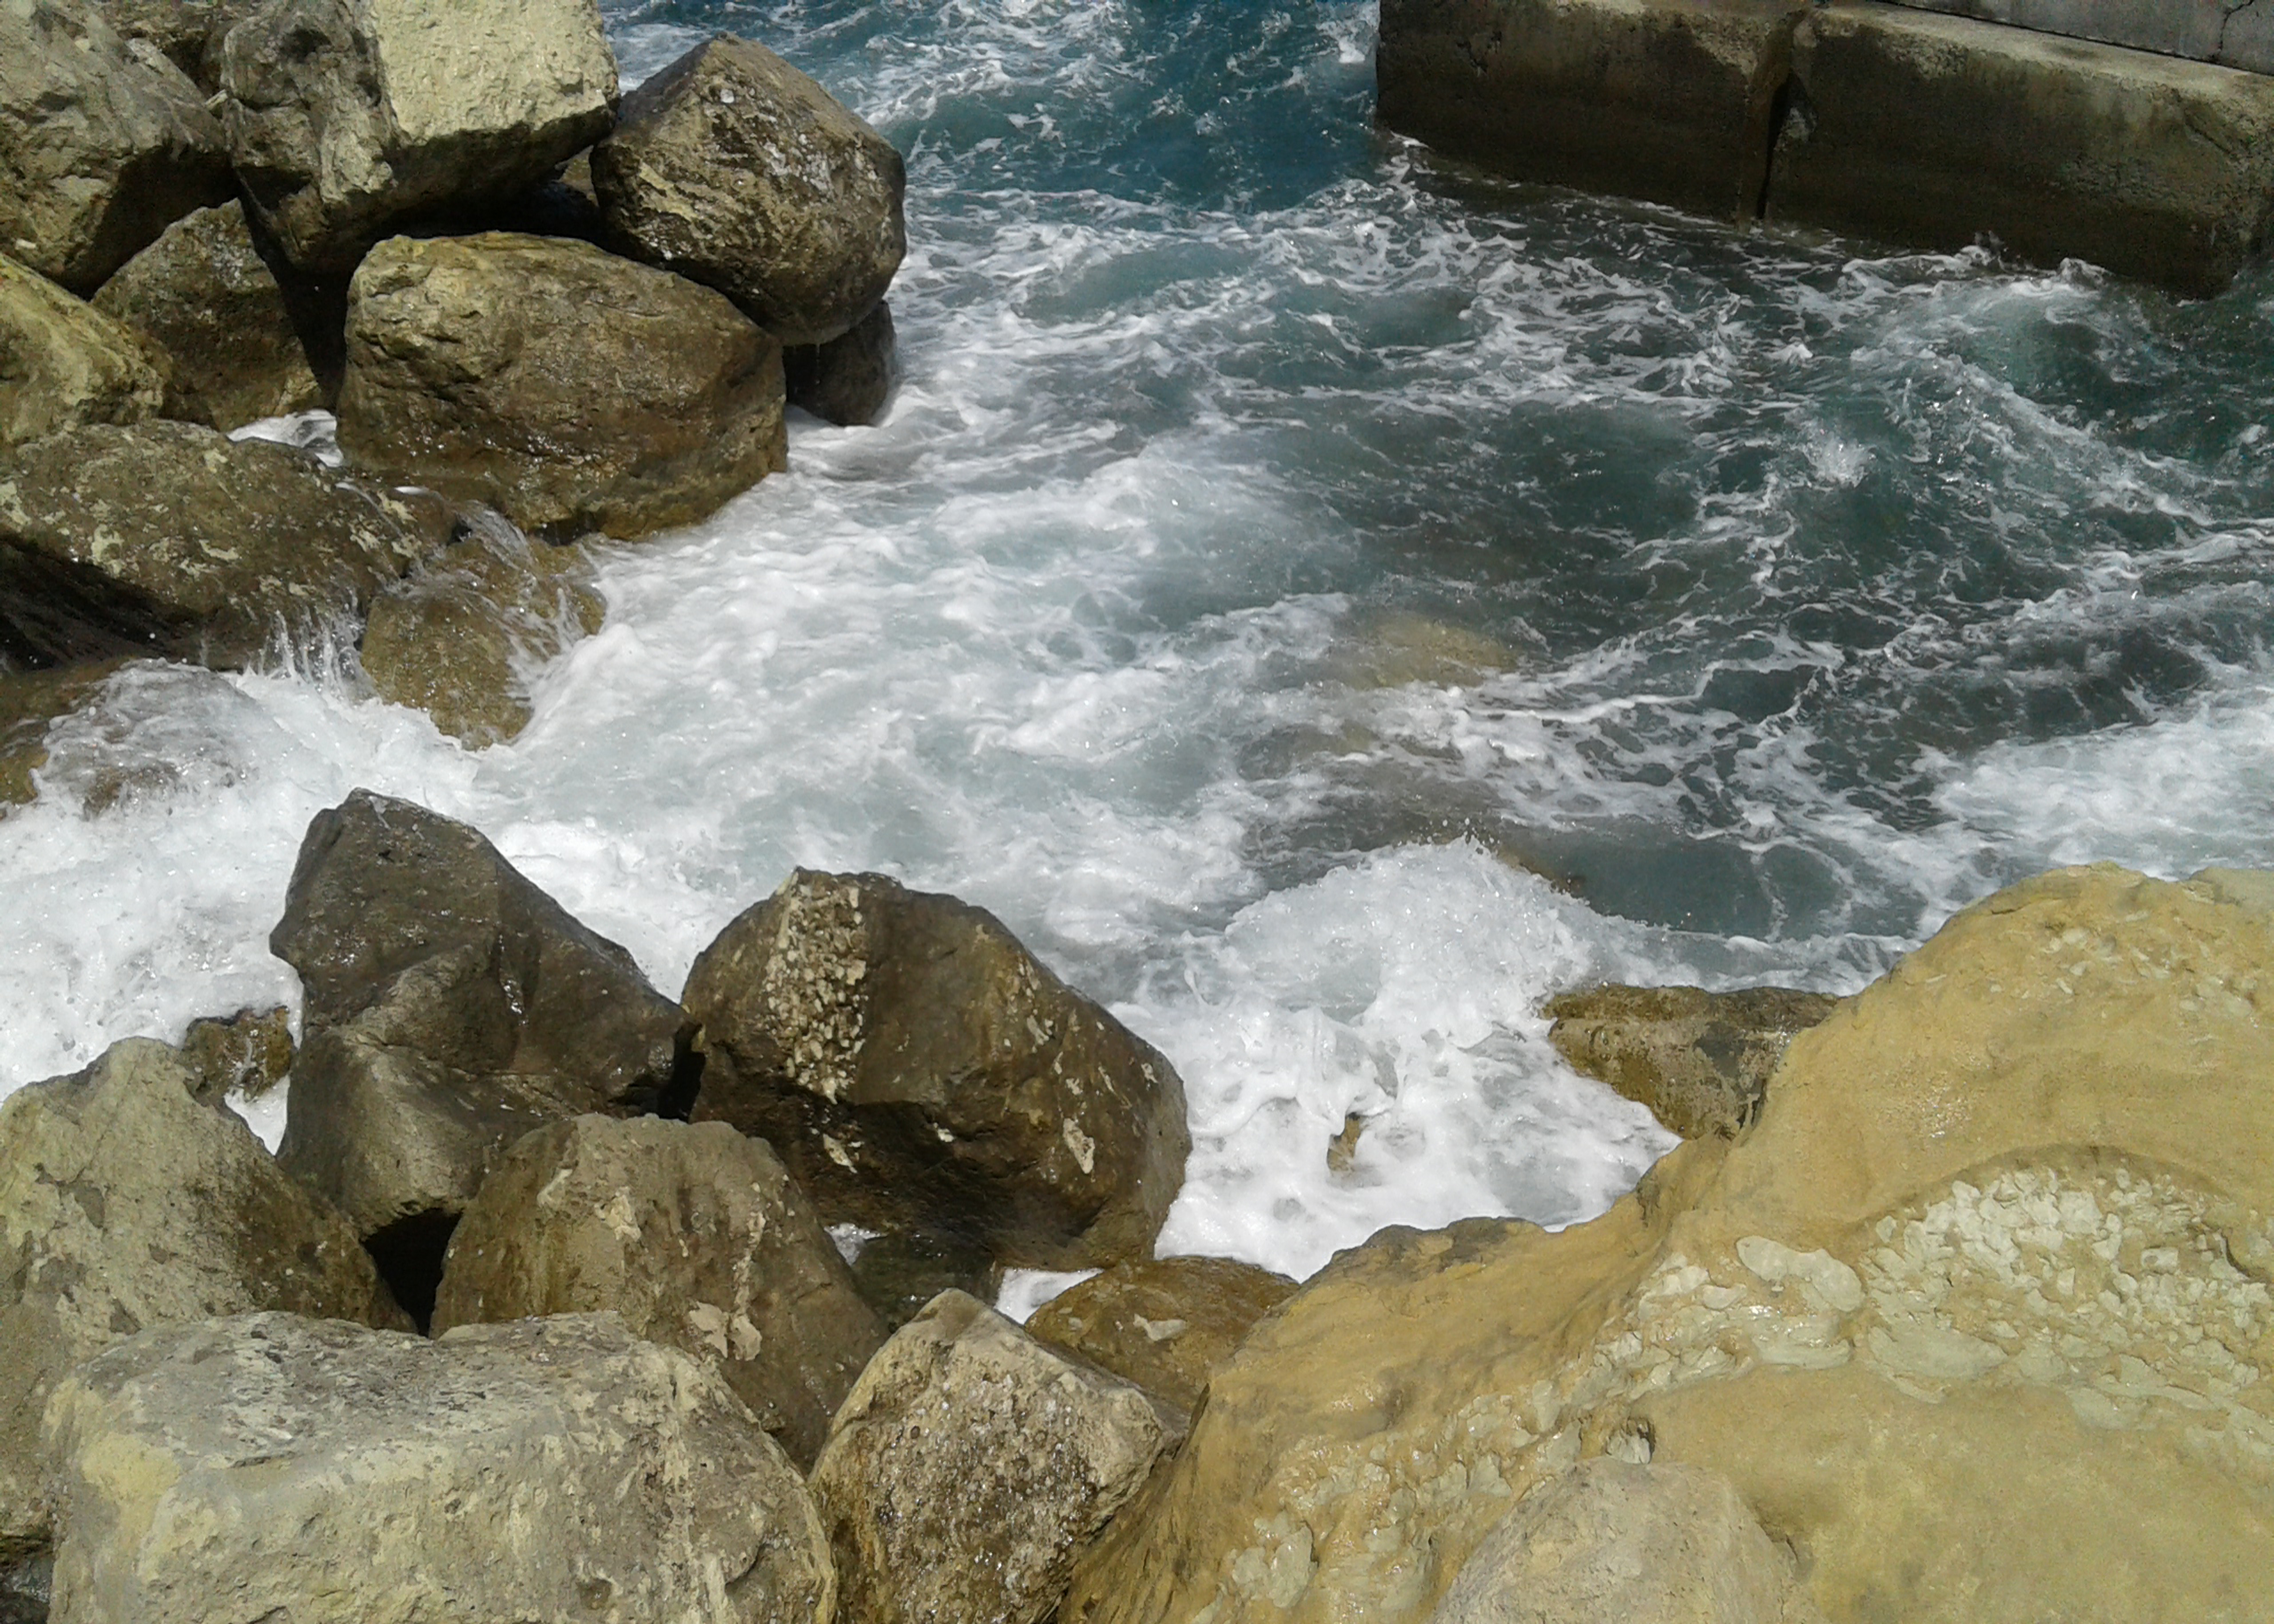
rocks, sea, water, water resources, fluvial landforms of streams, natural landscape, bedrock, coastal and oceanic landforms, vegetation, watercourse, bank, formation, landscape, wind wave, geological phenomenon, wood, waterway, outcrop, shore, stream, mountain river, coast, rapid, geology, wave, headland, creek, mineral spring, rock, nature reserve, tropics, ocean, klippe, stream bed, spring, bay, cape, arroyo, tide, wind, water feature, boulder, cove, inlet, beach, promontory, riparian zone, river